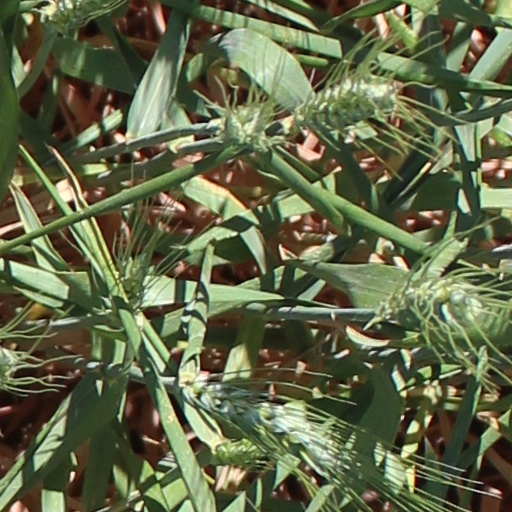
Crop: wheat